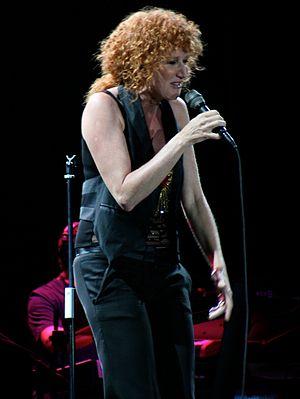
Fiorella Mannoia est une chanteuse italienne, née le 4 avril 1954 à Rome.
Le Festival de la chanson de Knokke, aussi appelé Coupe d'Europe du tour de chant fut un festival musical qui se tint entre 1959 et 1973 au casino de Knokke-Heist et où plusieurs pays s'affrontaient par équipes.